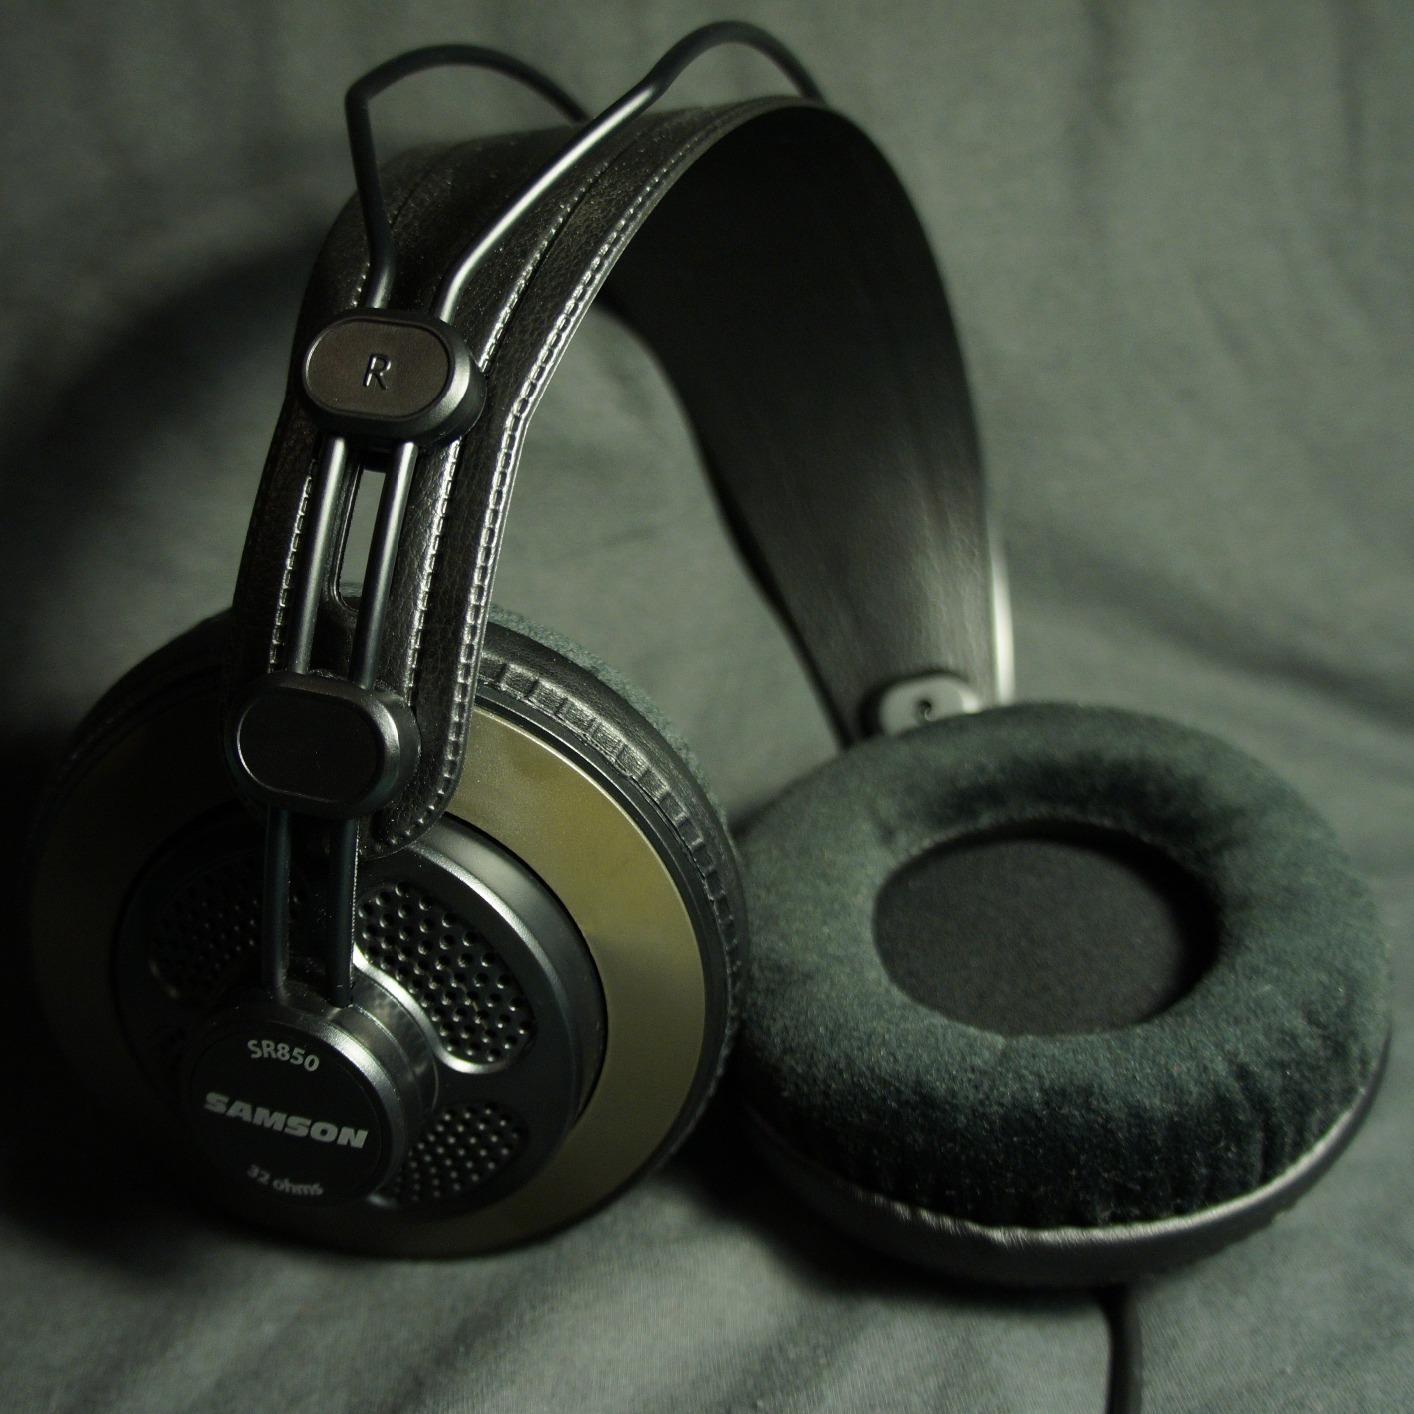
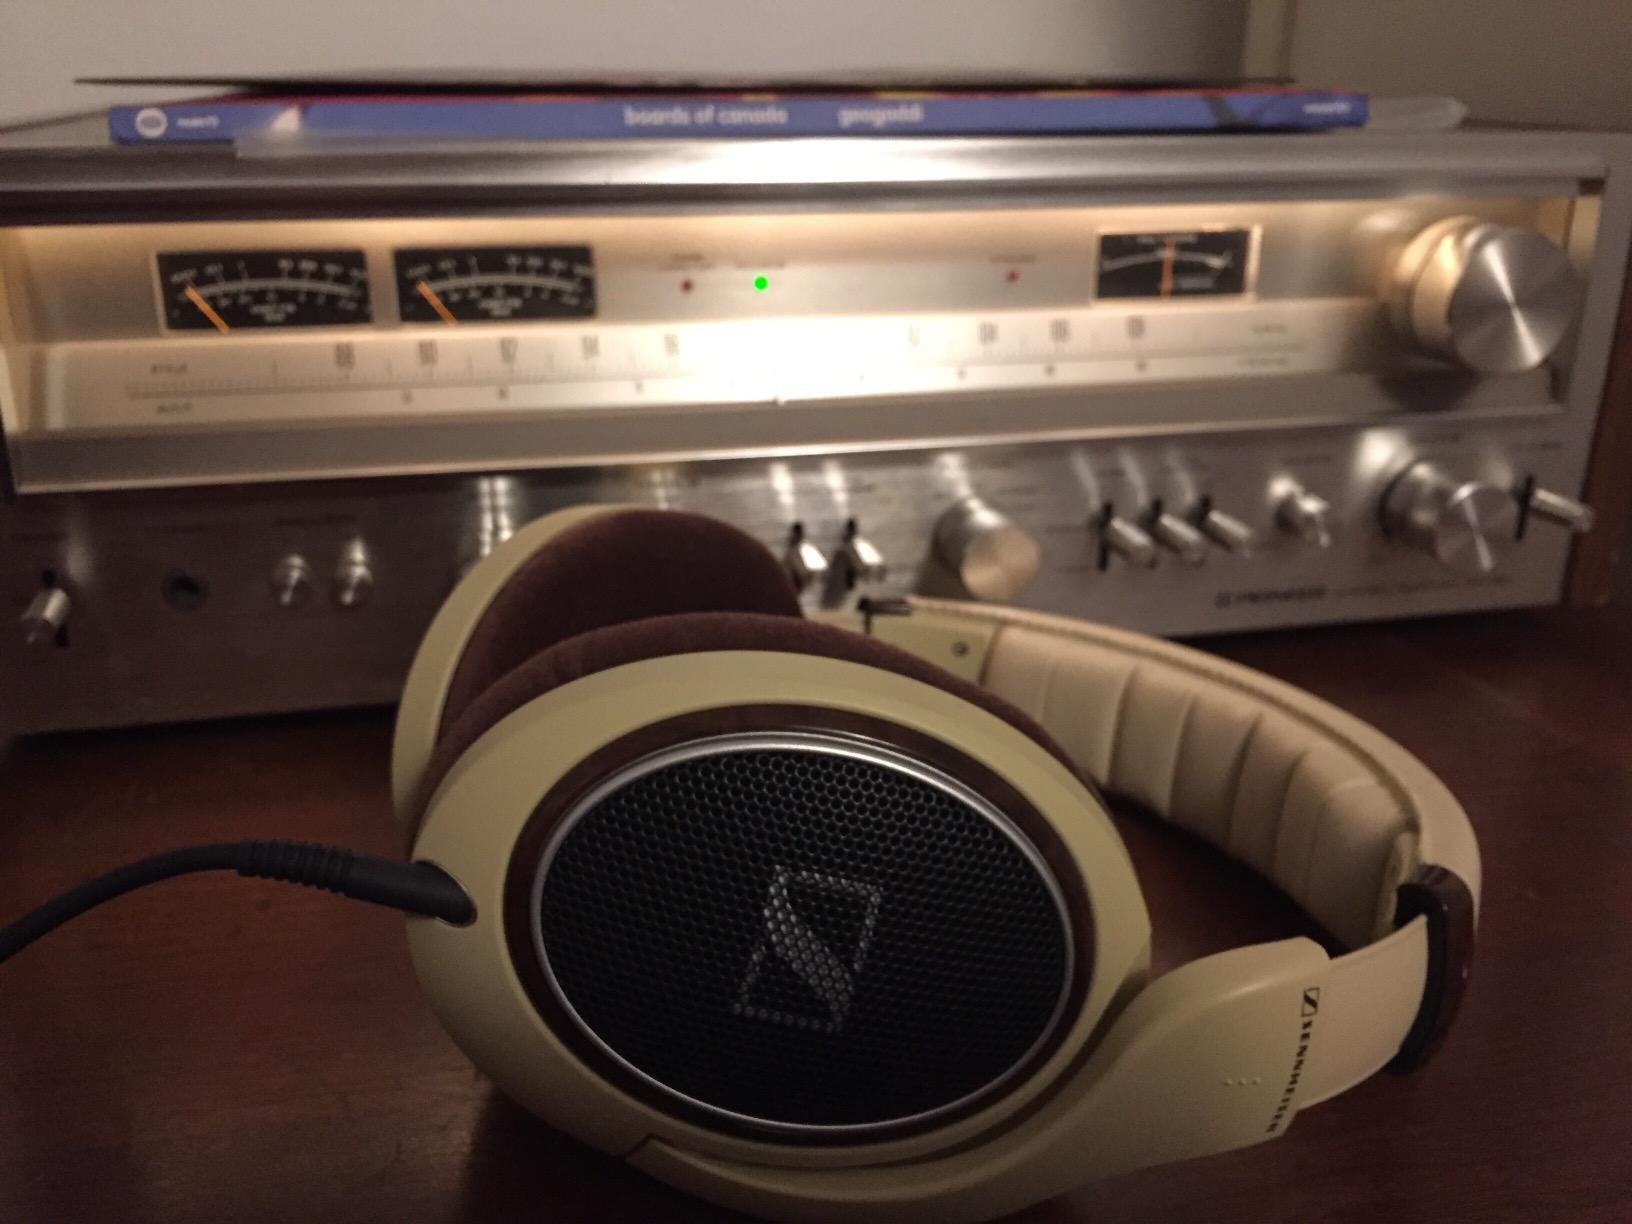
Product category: headphones
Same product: no